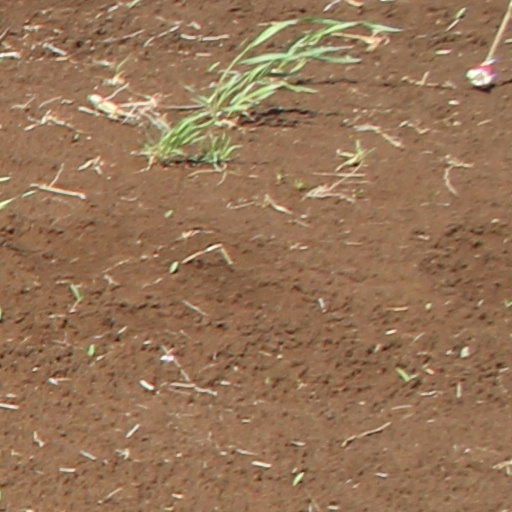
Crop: wheat